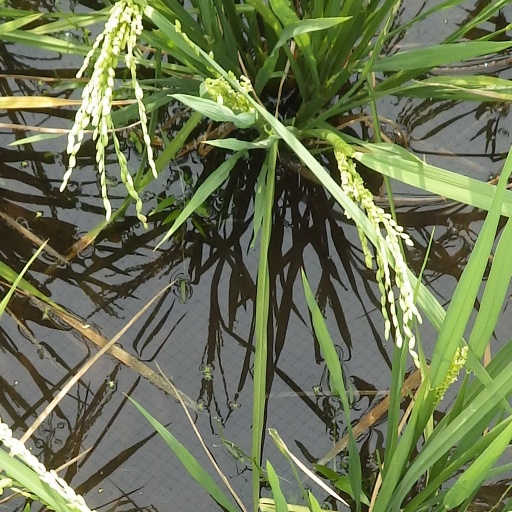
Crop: rice